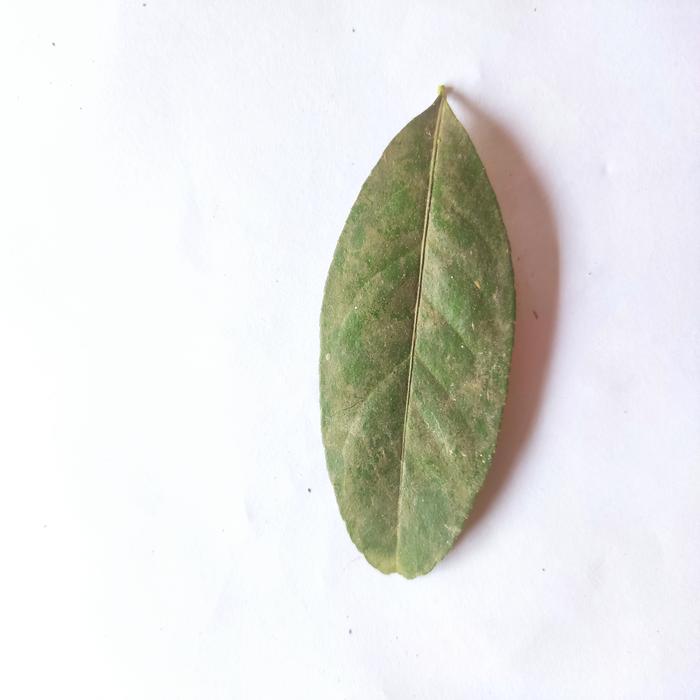
Crop: Lemon
Leaf condition: Sooty_Mold